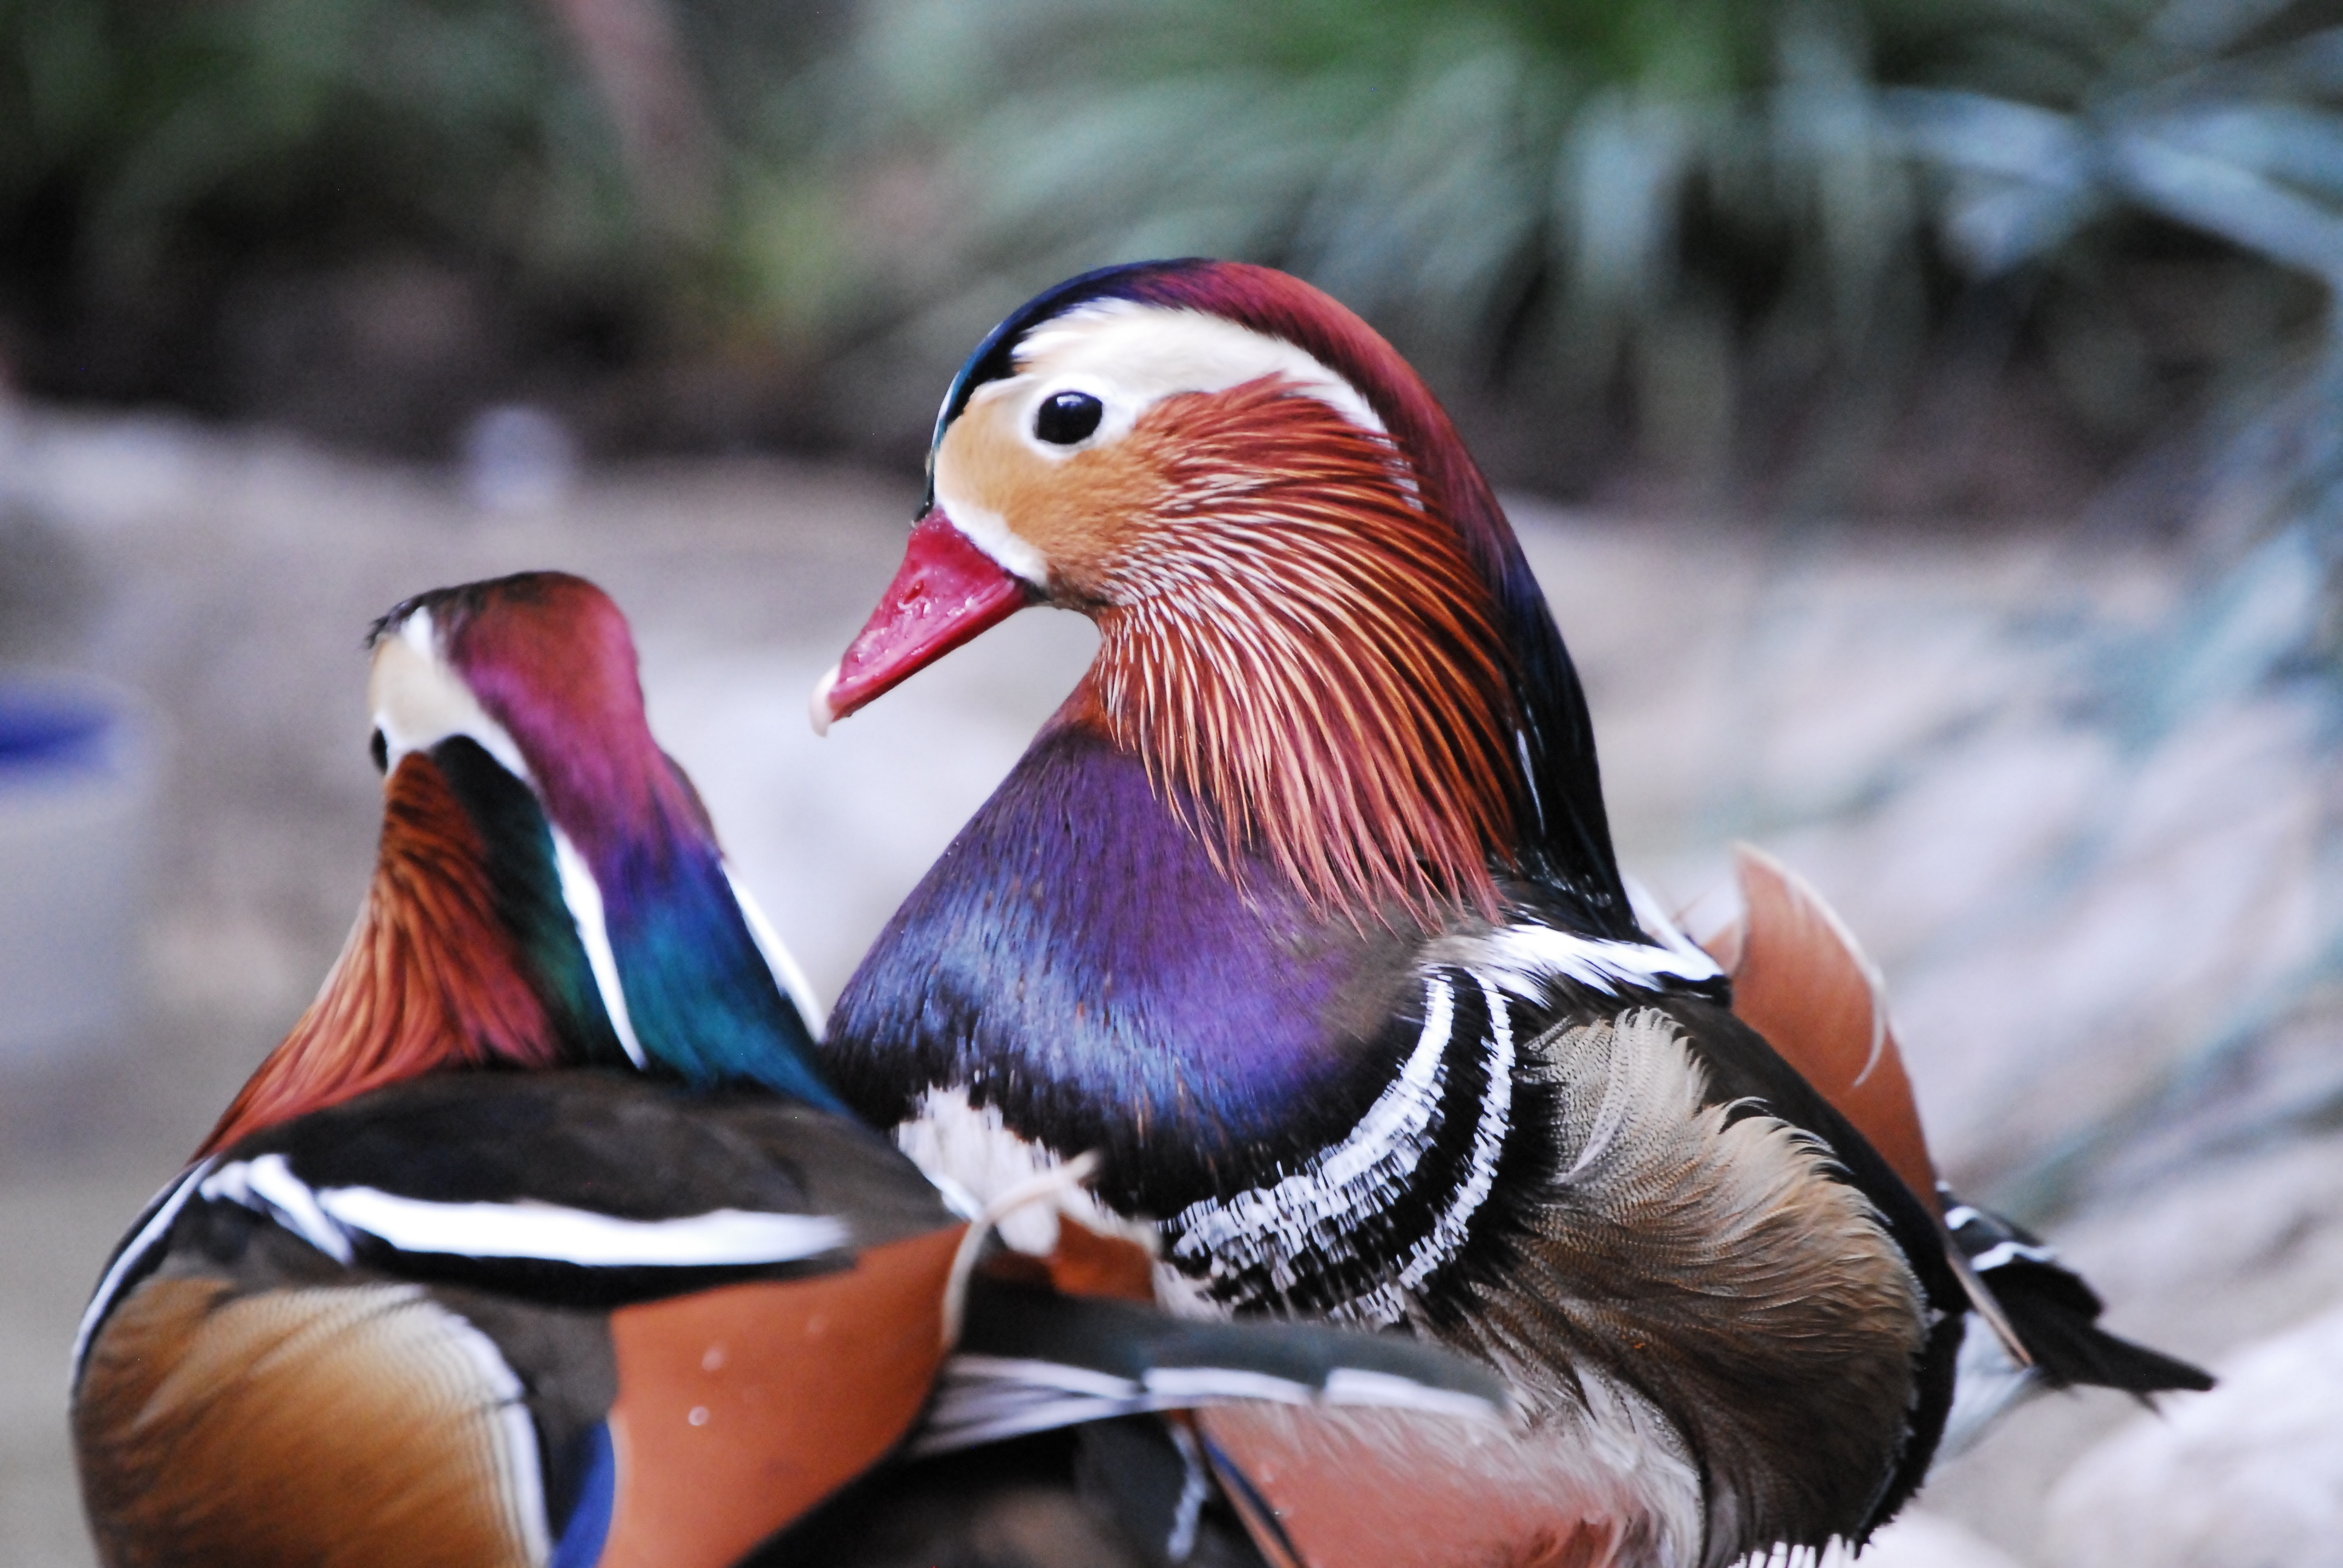
nature, bird, animal, wildlife, zoo, beak, colorful, plumage, birds, duck, vertebrate, birdwatching, waterfowl, water bird, mallard, ducks geese and swans, wood ducks